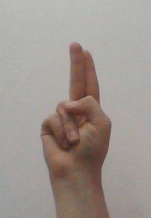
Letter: taa